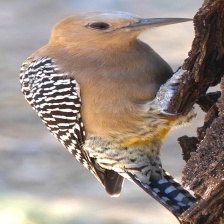
Species: GILA WOODPECKER
Scientific name: MELANERPES UROPYGIALIS